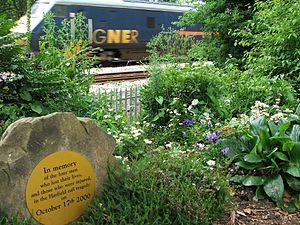
Stèle et jardin créé en hommage aux victimes de la catastrophe ferroviaire de Hatfield.
L'accident ferroviaire de Hatfield s'est produit le 17 octobre 2000 à Hatfield dans le Hertfordshire. Bien que sa gravité ait été relativement limitée, cet accident eut d'importantes conséquences pour la gestion du réseau ferroviaire britannique.
Hatfield est une ville du Hertfordshire, en Angleterre du Sud-Est. Elle est particulièrement connue pour être la terre d'accueil de Hatfield Palace, la résidence royale des Tudor; Hatfield House, la maison séculaire de la famille Cecil; le lieu de naissance du premier jet commercial, le De Havilland Comet et le lieu d'une catastrophe ferroviaire meurtrière en l'an 2000.